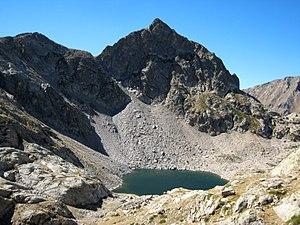
Vue du lac Niré
Le lac Niré est situé dans le massif du Mercantour, dans la vallée de la Gordolasque à 2 353 m d'altitude. Il est facilement accessible depuis le refuge de Nice par le GR52.